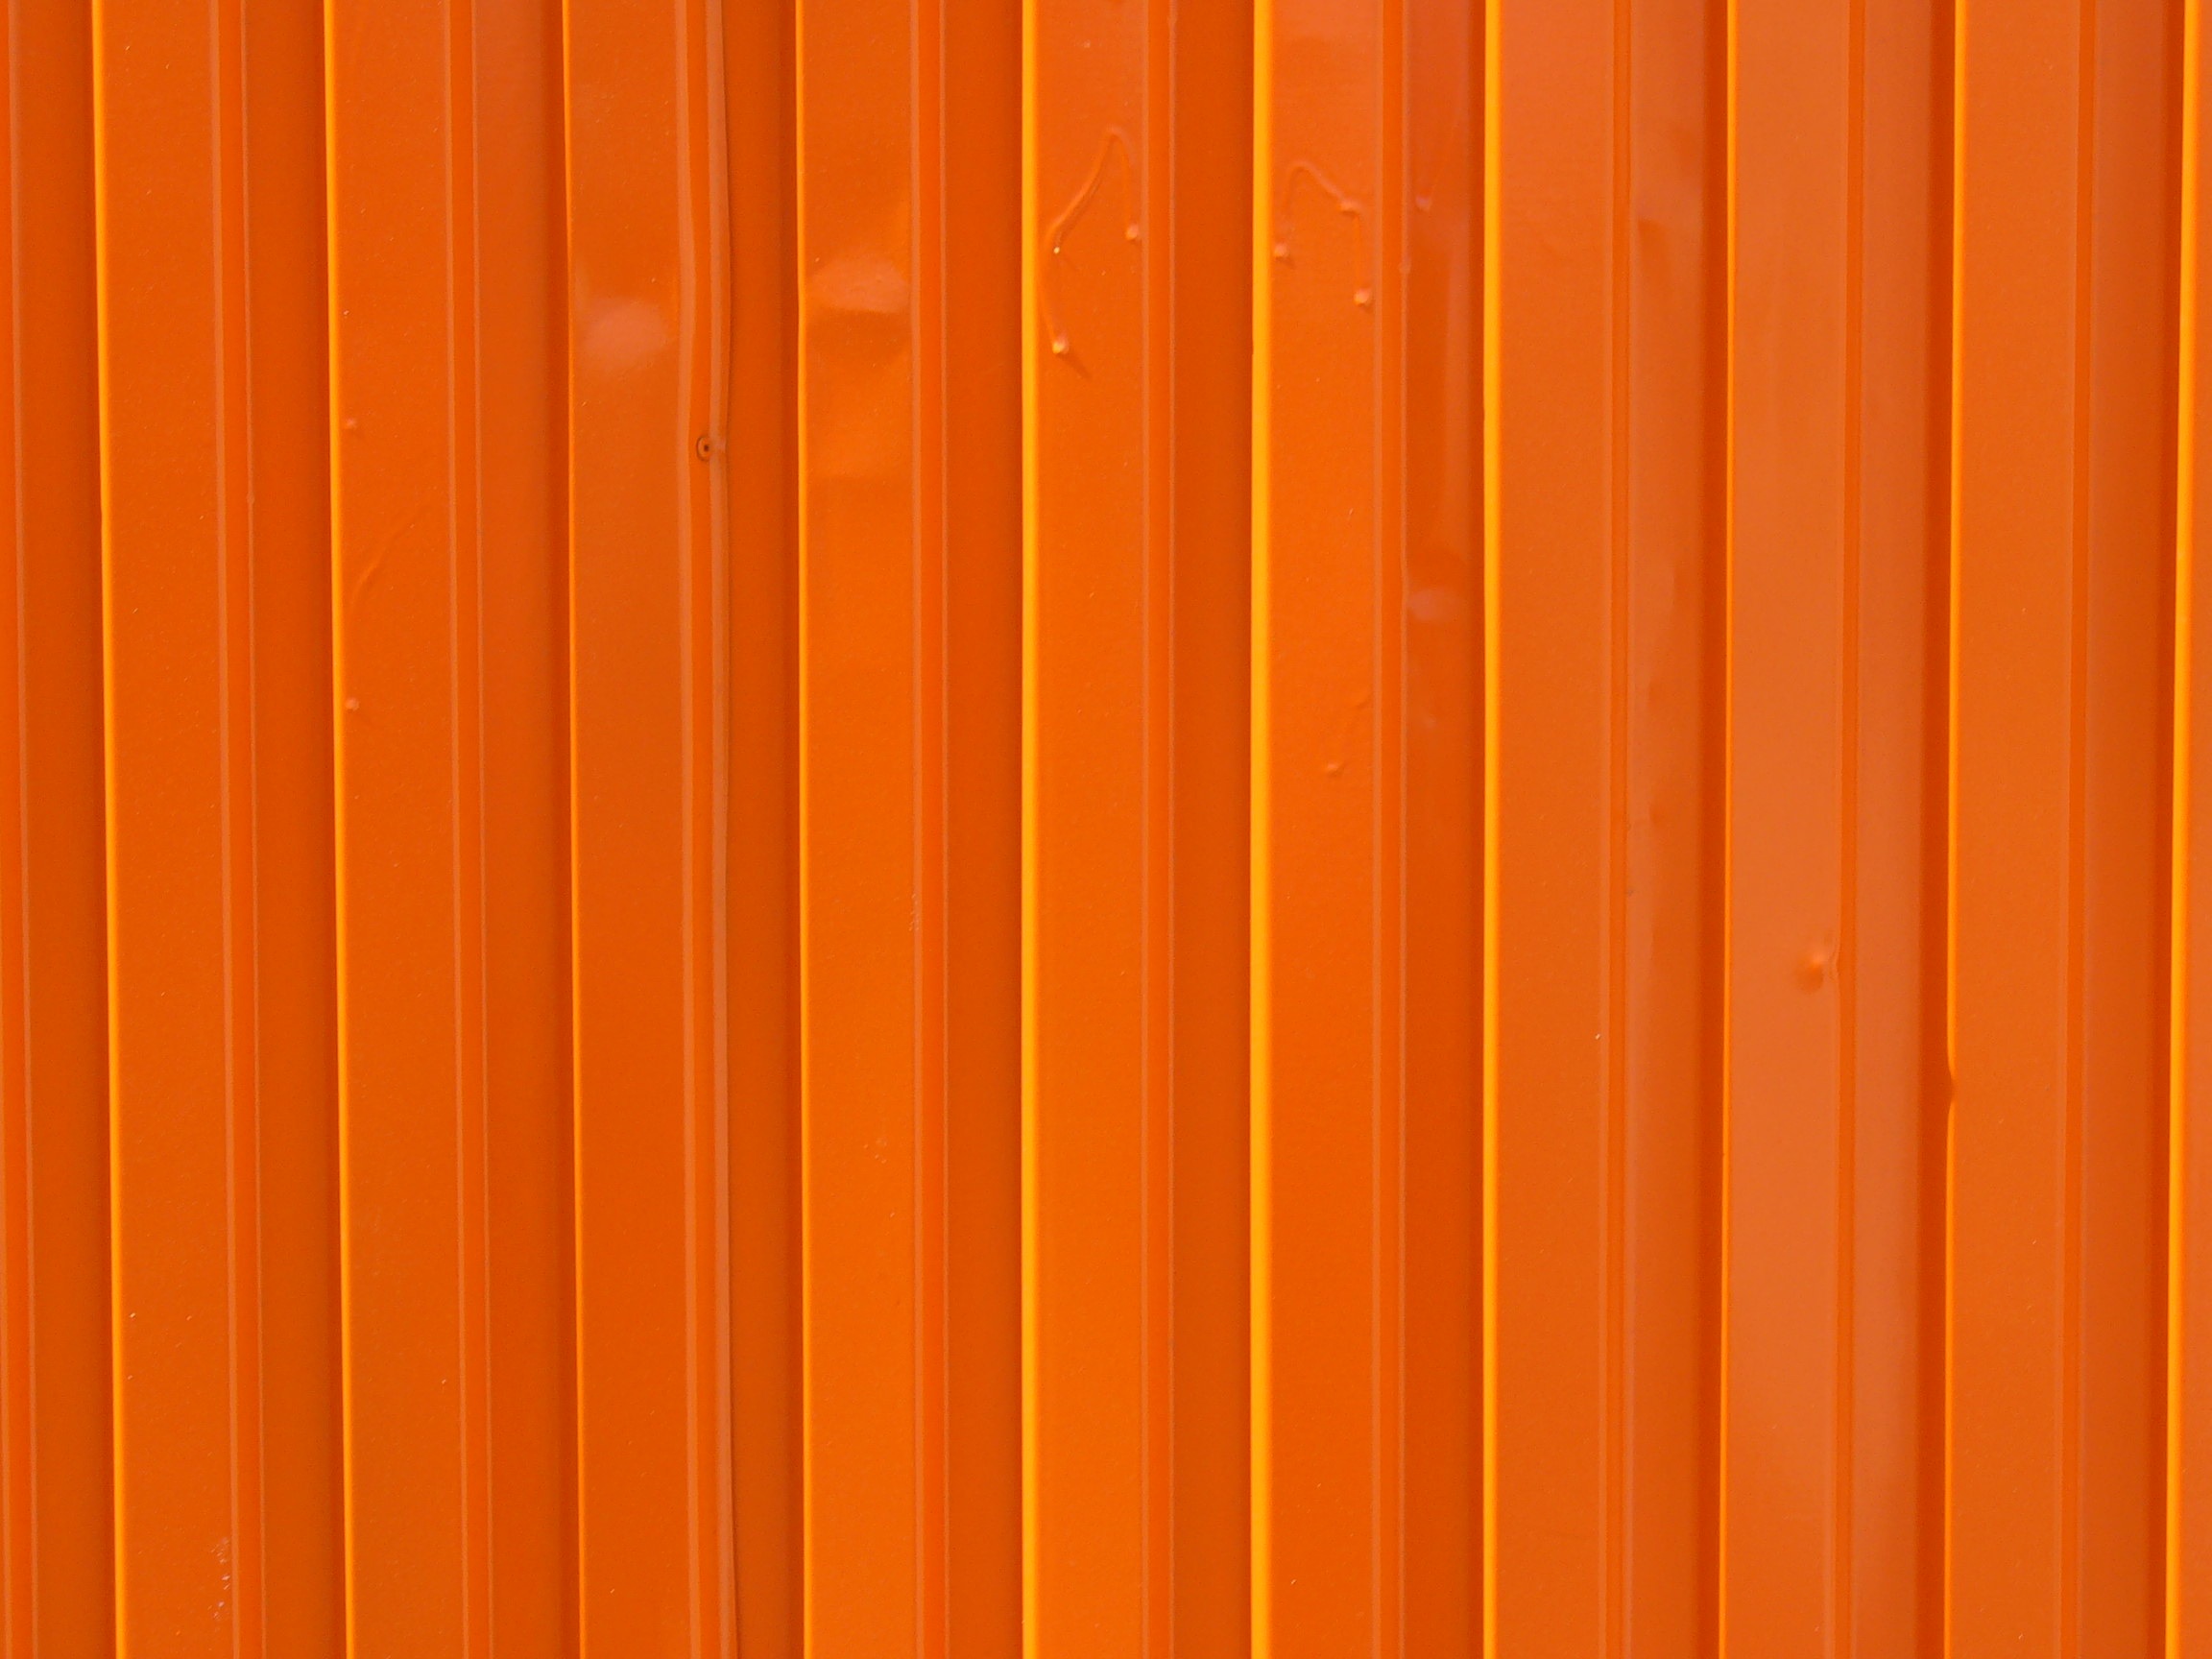
abstract, structure, wood, texture, floor, orange, pattern, line, red, color, metal, curtain, yellow, material, circle, interior design, background, container, shape, window covering, wood stain